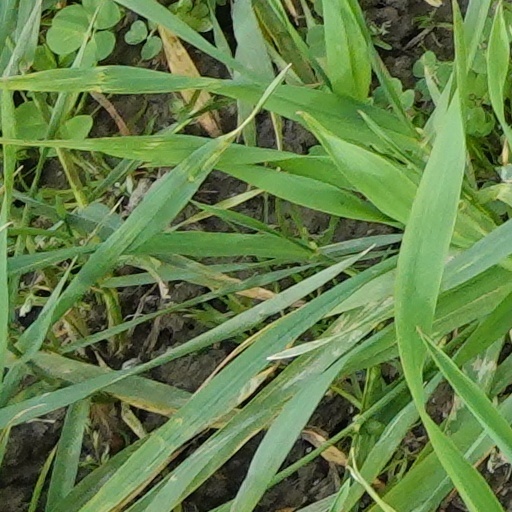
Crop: wheat